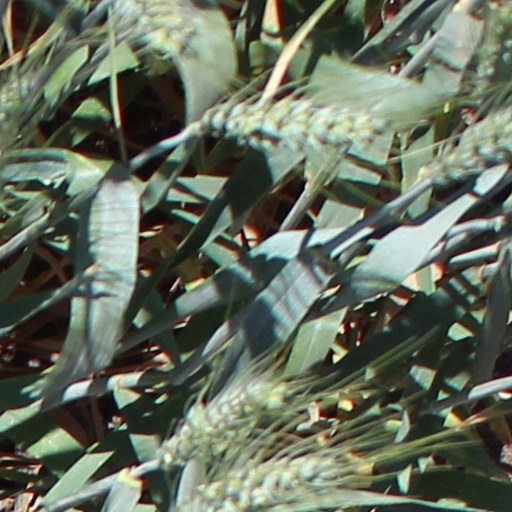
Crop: wheat